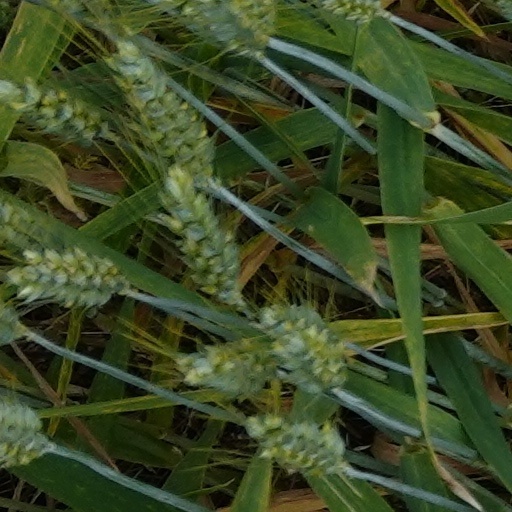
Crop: wheat